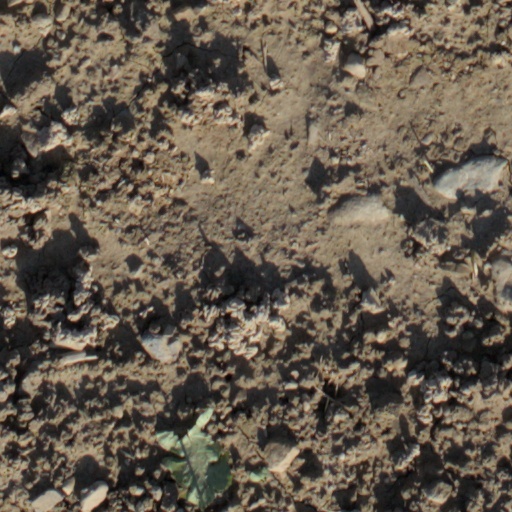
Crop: wheat